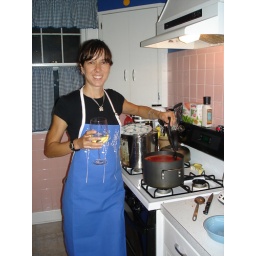
Laura demonstrates the correct way to process summer fruits - with a glass of wine in hand.